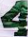
Number: 4